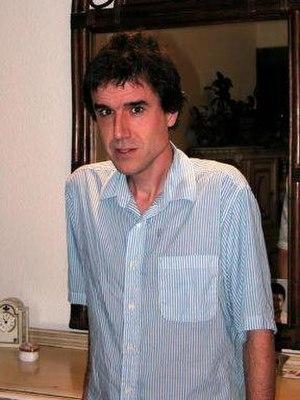
TempleOS est un système d'exploitation léger de thème biblique conçu pour être le Troisième Temple prophétisé dans la Bible. Il a été créé par le programmeur américain Terry A. Davis, qui l'a développé seul pendant une dizaine d'années. Durant la programmation Terry A. Davis a affirmé avoir vécu une série d'épisodes qu'il a décrits plus tard comme une révélation de Dieu.